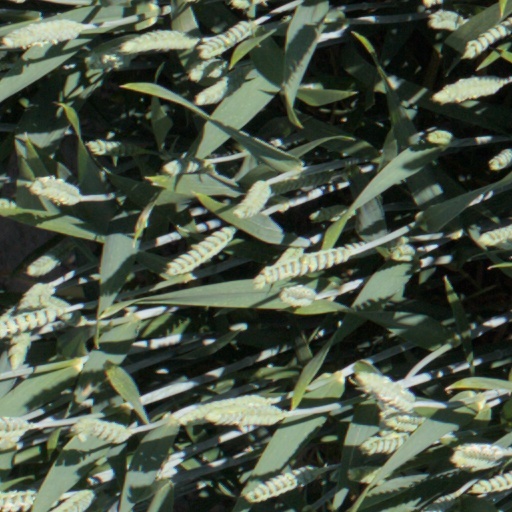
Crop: wheat